Canaanism

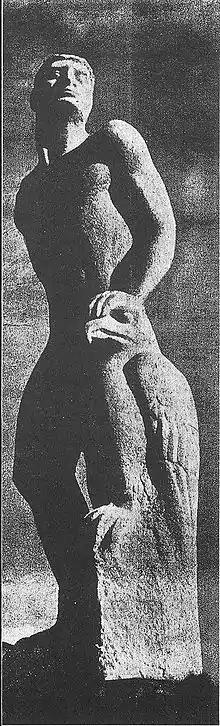
""Man in Arava"" (1952), by Yechiel Shemi

Canaanism was a cultural and ideological movement founded in 1939, reaching its peak among the Jews of Mandatory Palestine during the 1940s. It has had a significant effect on the course of Israeli art, literature and spiritual and political thought. Its adherents were called Canaanites. The movement's original name was the Council for the Coalition of Hebrew Youth or less formally, the Young Hebrews; "Canaanism" was originally a pejorative term. It grew out of Revisionist Zionism and had roots in European extreme right-wing movements, particularly Italian fascism. Most of its members were part of the Irgun or Lehi.